First Intifada

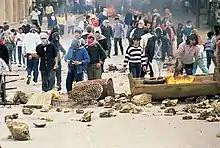
Barricades during the Intifada

On 8 December 1987, an Israeli truck crashed into a row of cars containing Palestinians returning from working in Israel, at the Erez checkpoint. Four Palestinians, three of them residents of the Jabalya refugee camp, the largest of the eight refugee camps in the Gaza Strip, were killed and seven others seriously injured. The traffic incident was witnessed by hundreds of Palestinian labourers returning home from work. The funerals, attended by 10,000 people from the camp that evening, quickly led to a large demonstration. Rumours swept the camp that the incident was an act of intentional retaliation for the stabbing to death of an Israeli businessman, killed while shopping in Gaza two days earlier. The next day, December 9, Palestinian teenagers threw stones and, according to the IDF, also gasoline bombs, at military vehicles. The soldiers started shooting in response, killing 17 year-old Hatem Al-Sesi and wounding 16 others.